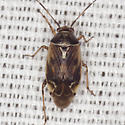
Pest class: lygus_bug